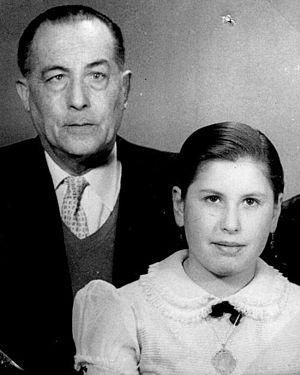
Antonio Soto Canalejo, aussi connu comme « El Gallego Soto » ou comme « le leader de la Patagonie rebelle », était un des principaux dirigeants anarcho-syndicaliste pendant les grèves rurales de Patagonie en Argentine en 1921.